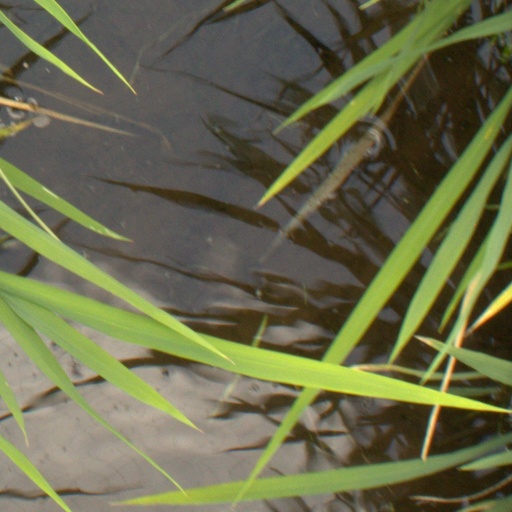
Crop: rice